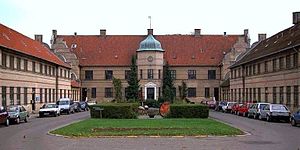
Risskov / Galleri
Risskov er en bydel i Aarhus. Tidligere en del af Vejlby - Risskov Kommune.